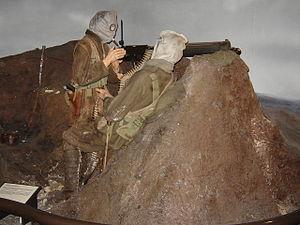
Le National Army Museum - litt. : Musée National de l'Armée, musée militaire thématique et historique situé dans le quartier de Chelsea à Londres, est le musée national de la British Army.